Minden Aqueduct

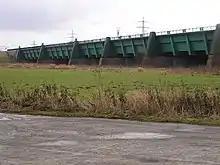
The new canal bridge as seen from the North

Over the years, ships became larger and so the canal grew too small. Thus in 1993, work began on a new bridge. This new bridge was made of steel and opened in 1998.